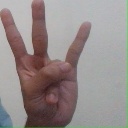
अक्षर: क्ष